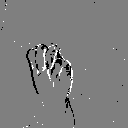
ASL letter: m